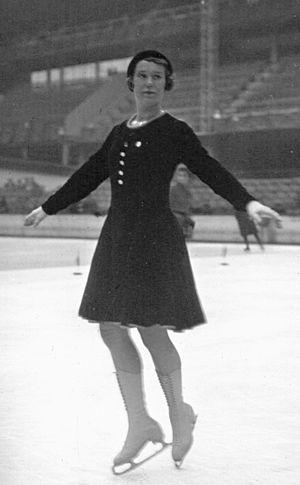
Liselotte Landbeck, née le 13 janvier 1916 à Vienne et décédée le 15 février 2013 à Quintal, était une patineuse artistique et une patineuse de vitesse autrichienne.